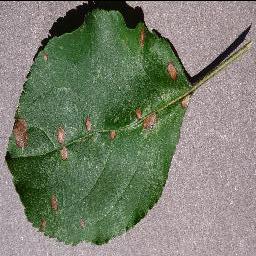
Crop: apple
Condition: black_rot